Archive Team

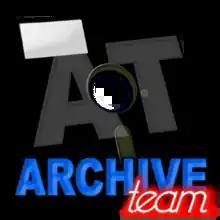
Archive Team logo

Archive Team is a group dedicated to digital preservation and web archiving that was co-founded by Jason Scott in 2009.